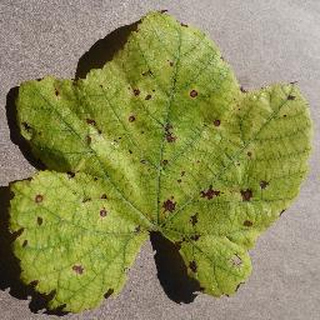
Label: grape_leaf_blight